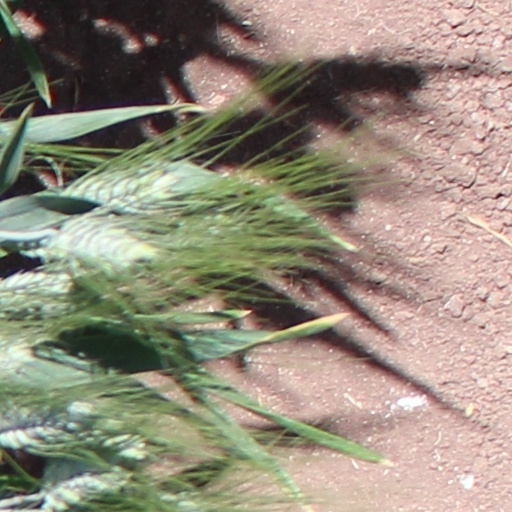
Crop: wheat